Sham Binda

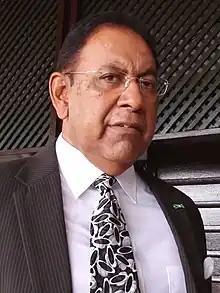
Binda in 2020

Sham Swami Dewanan Binda (14 October 1953 – 16 February 2023) was a Surinamese entrepreneur and politician. A member of the Progressive Reform Party, he served in the National Assembly from 2020 to 2023.